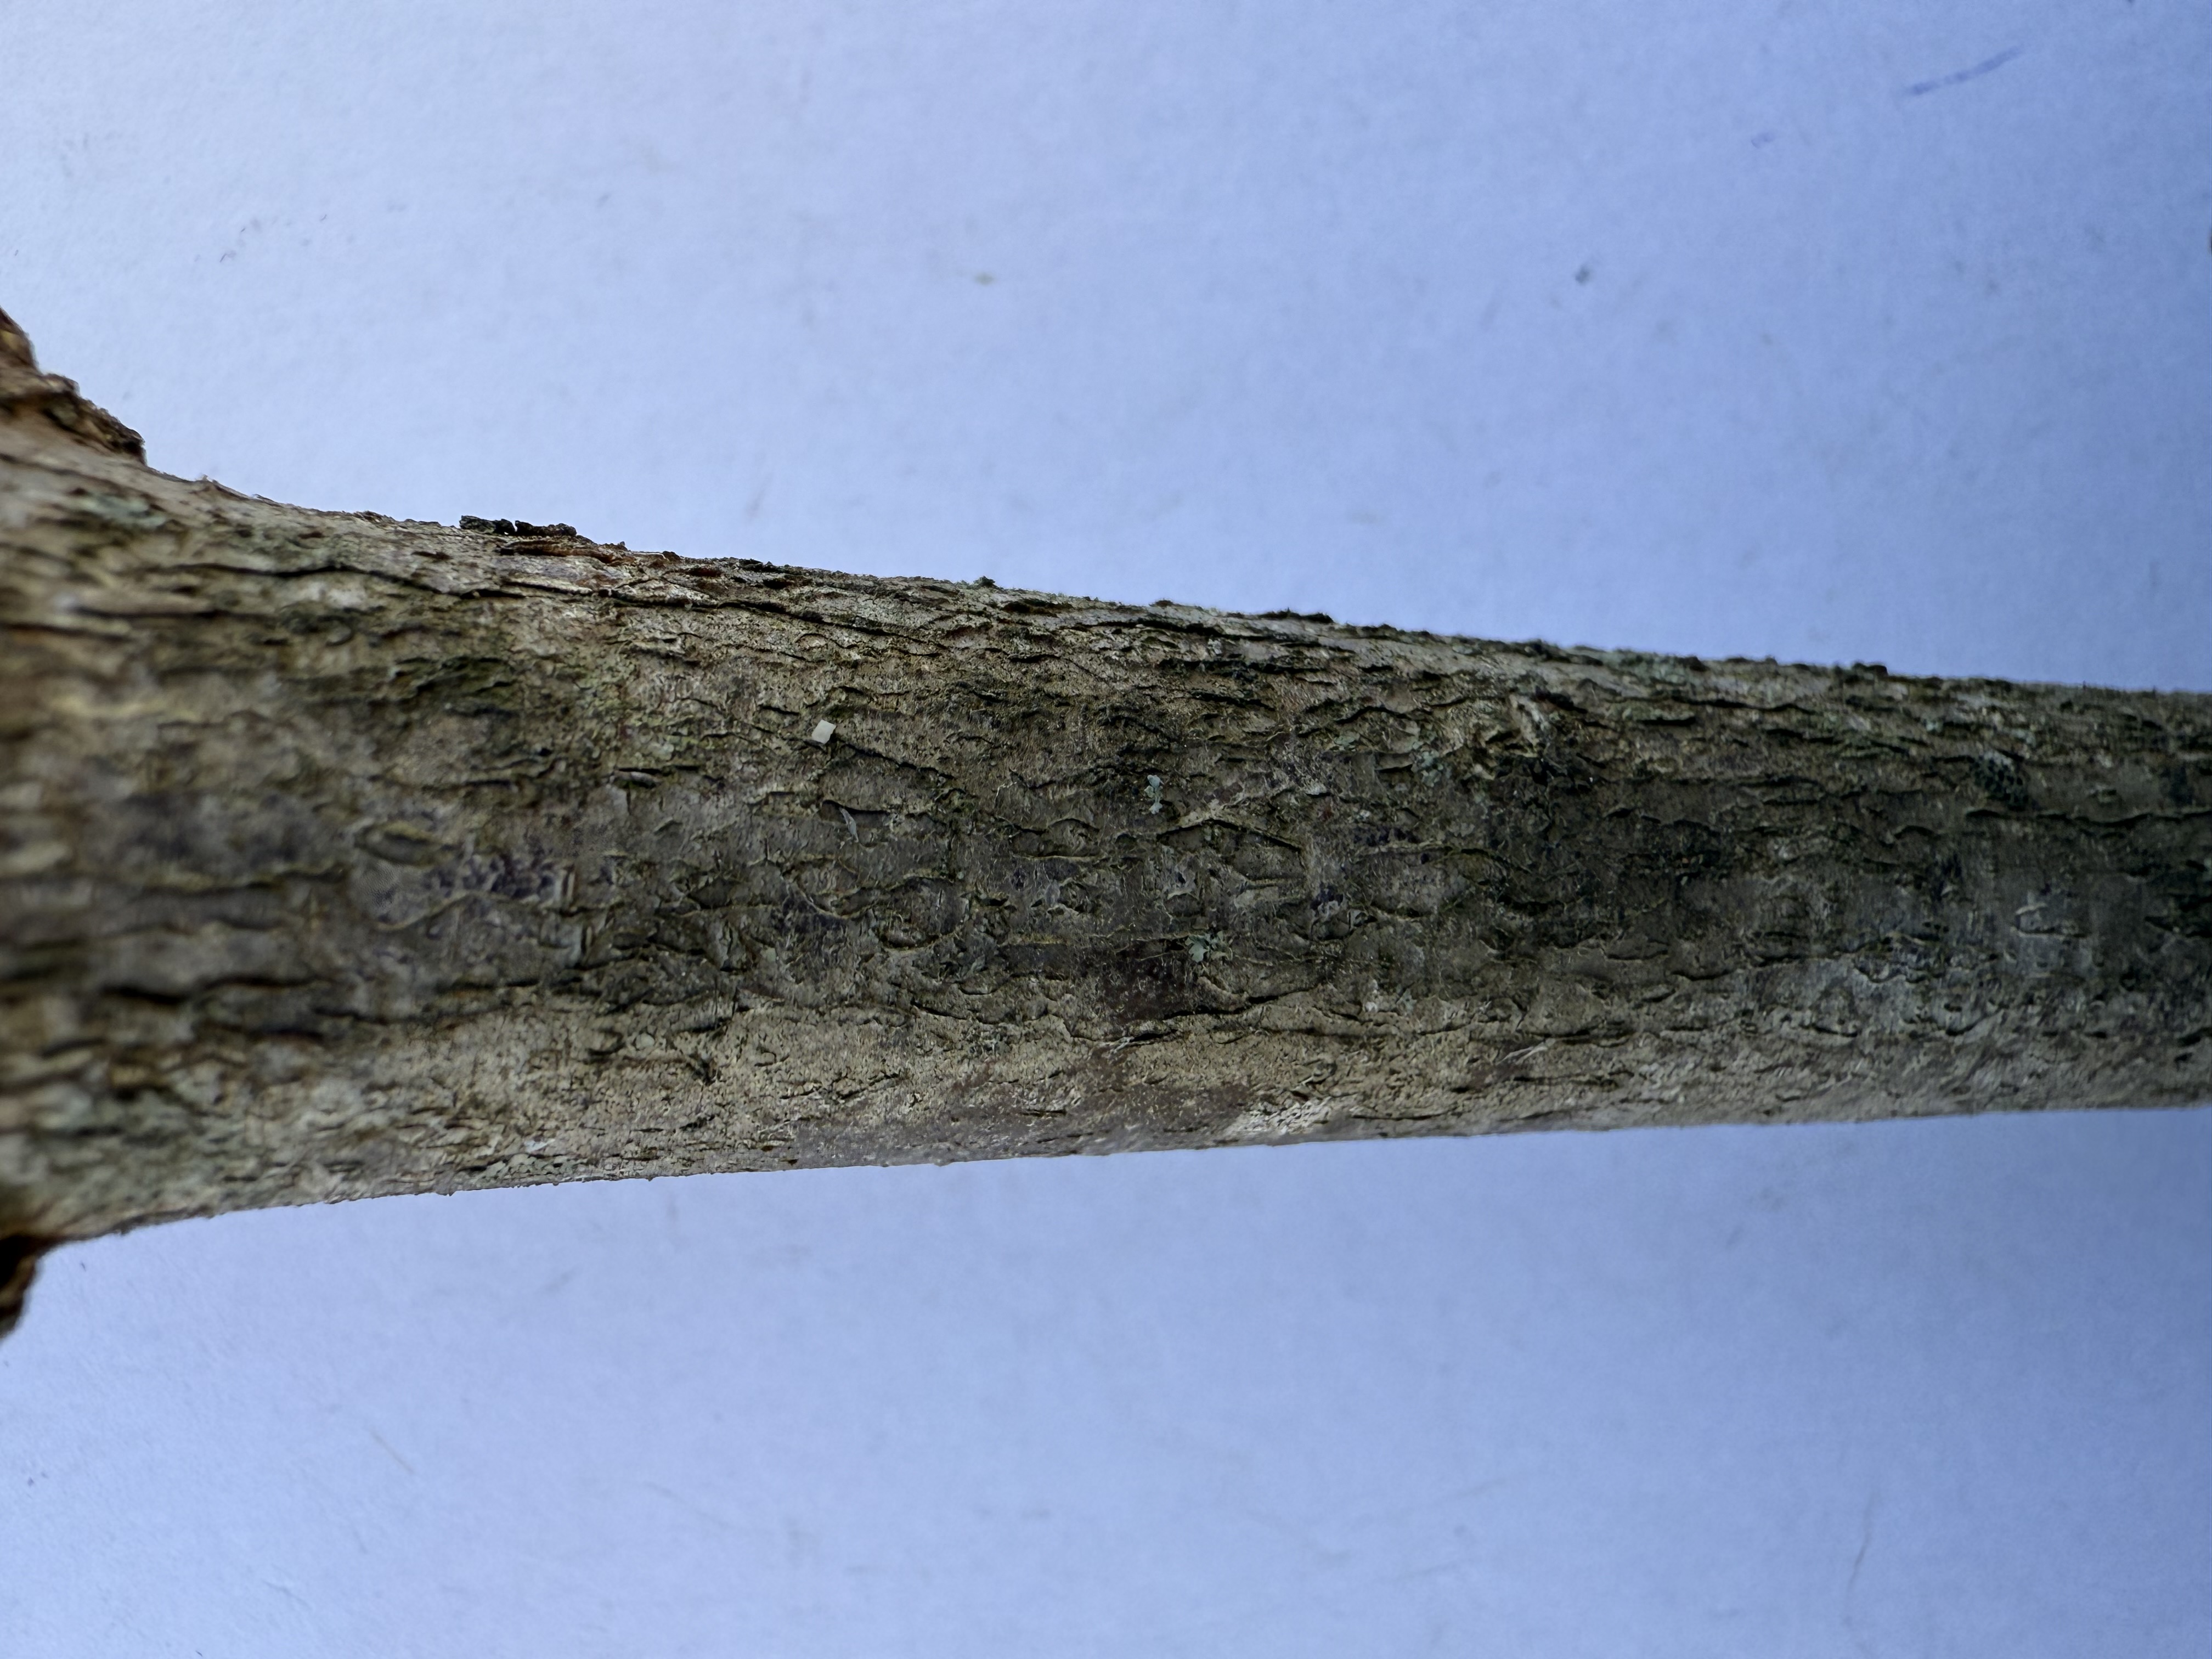
Variety: Cornelian Cherry